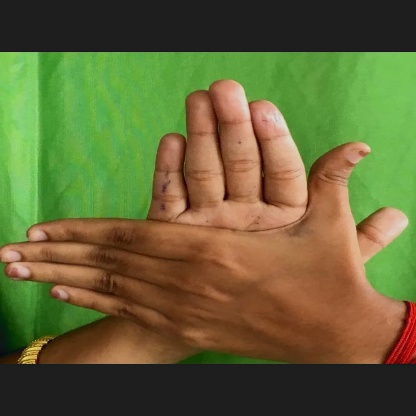
Mudra: Chakra